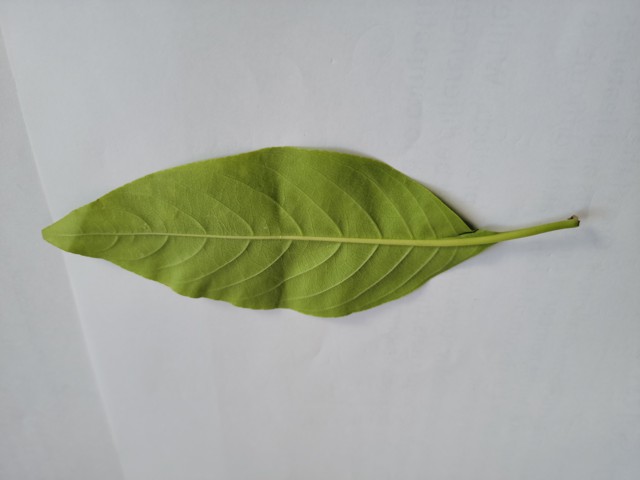
Plant: basok